Schloss Wolfsbrunn

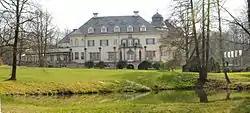

Schloss Wolfsbrunn is the local name for an imposing hotel building in the village of Stein in the borough of Hartenstein in the south of Zwickau district in the German state of Saxony. It was built in 1911 as the villa of a wealthy mining businessman. Since 1997 it has been owned by the Leonhardt brothers (Leonhardt Group).